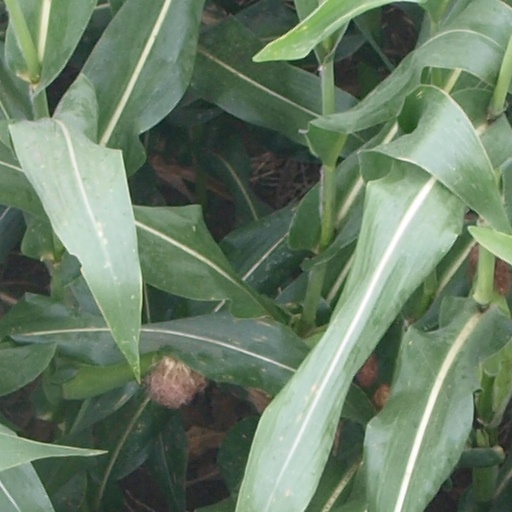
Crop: maize; corn